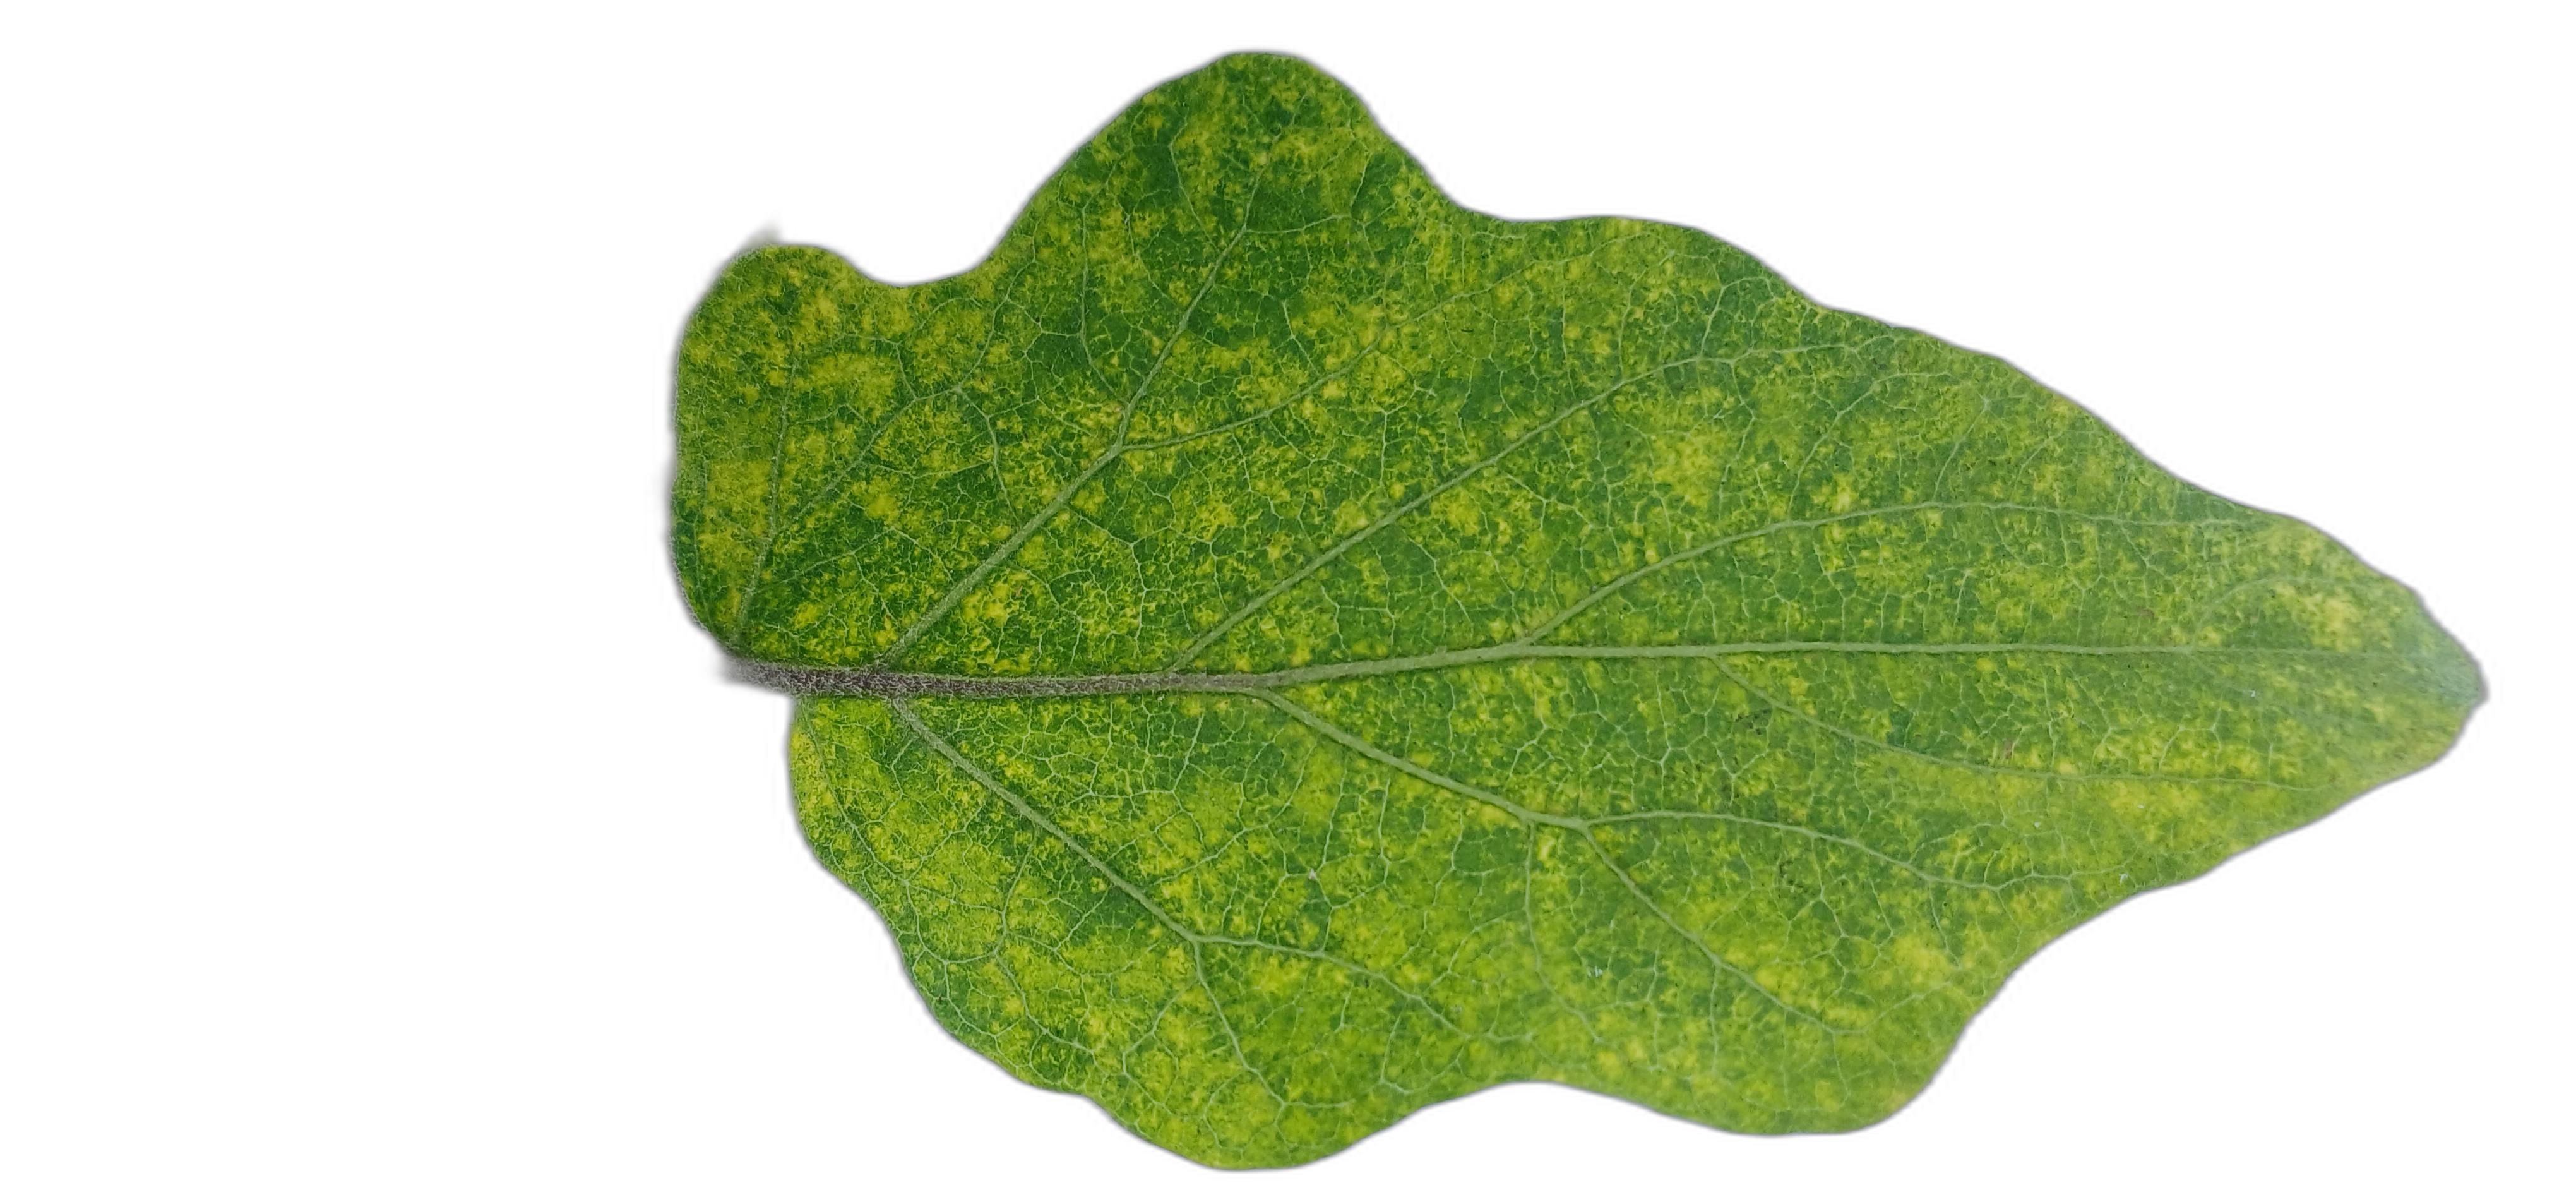
Label: Mosaic Virus Disease